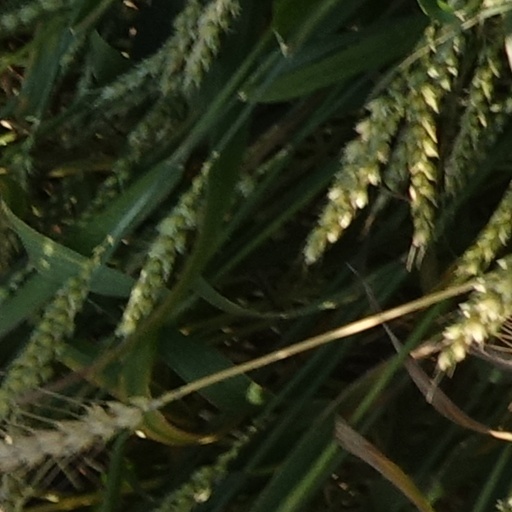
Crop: wheat